Willendorf in der Wachau

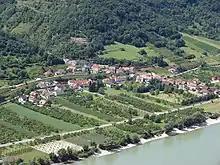
Willendorf seen from Aggstein Castle.

Willendorf, or when ambiguous Willendorf in der Wachau, is a village in the Wachau valley in Lower Austria.